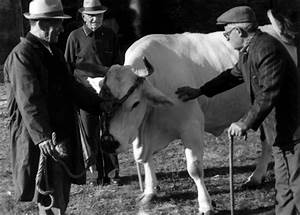
Label: cow